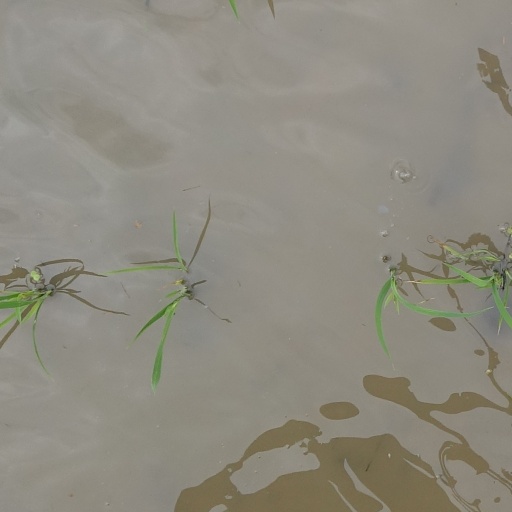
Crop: rice